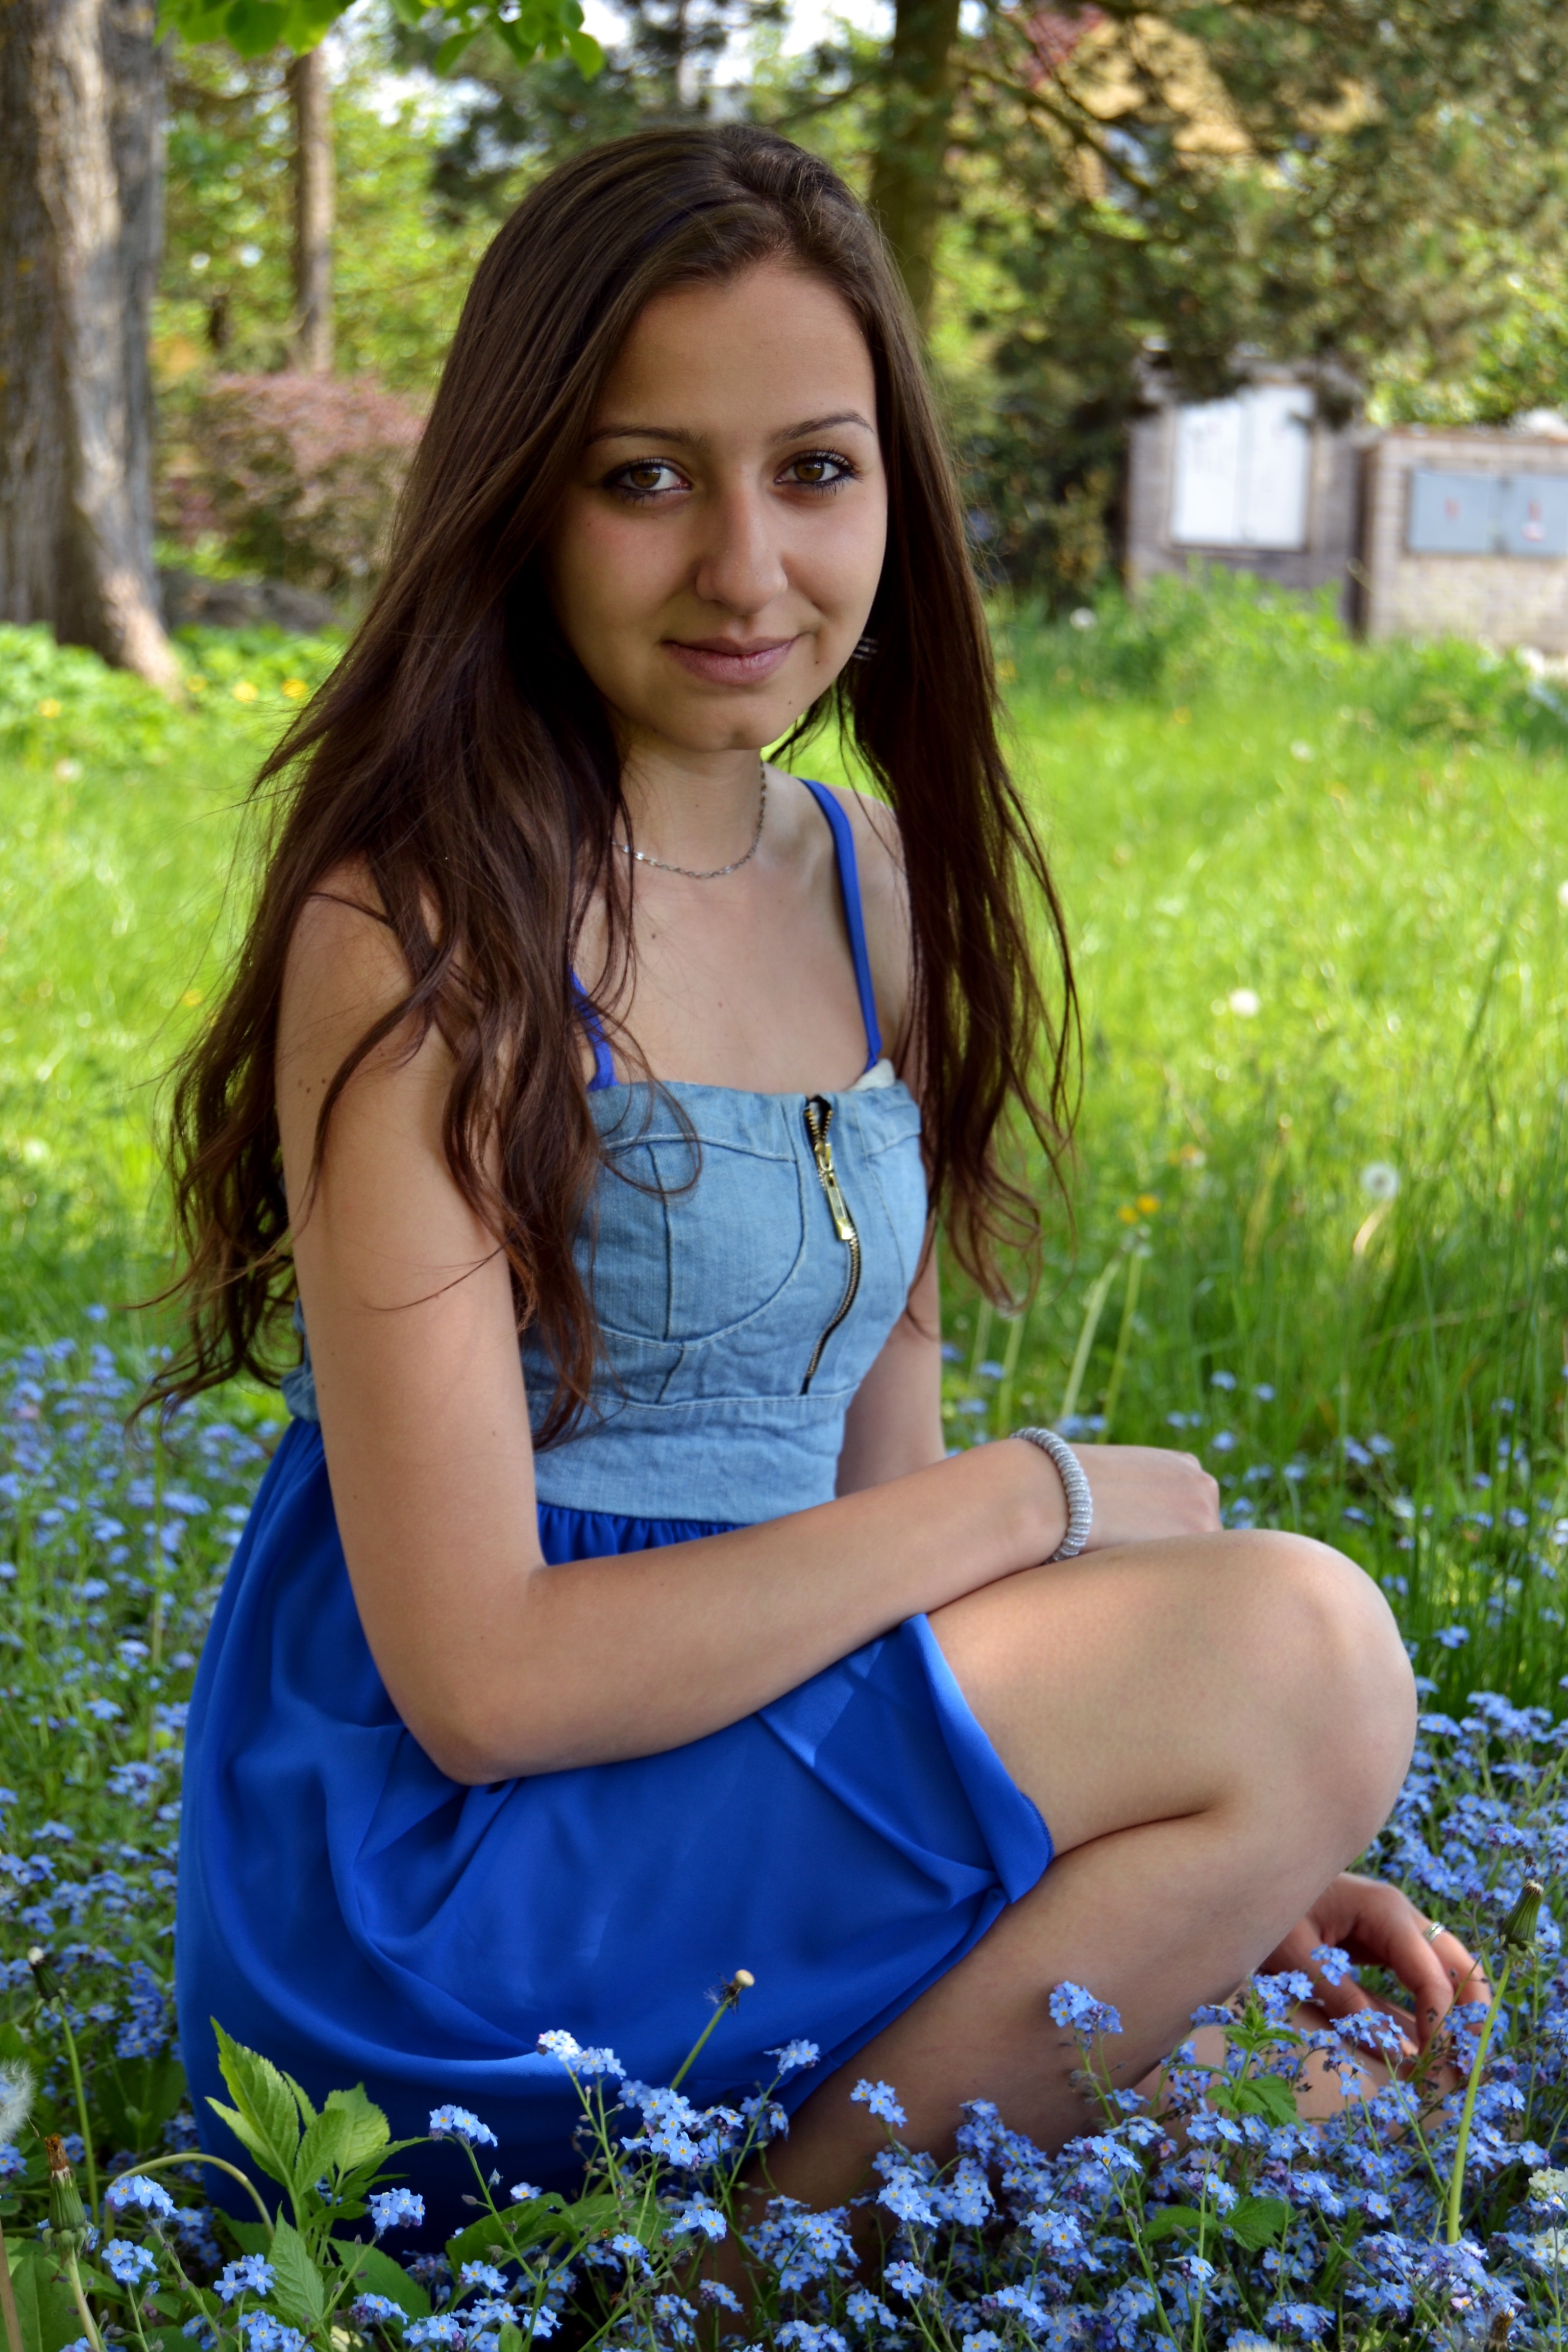
grass, person, girl, woman, lawn, photography, flower, portrait, model, spring, sitting, blue, lady, smile, long hair, flowers, girls, dress, beauty, abdomen, photo shoot, portrait photography, human positions